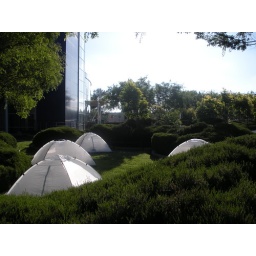
really cool view in the morning of the white pods against the green grass